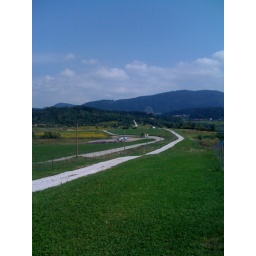
New bike paths around the big lake